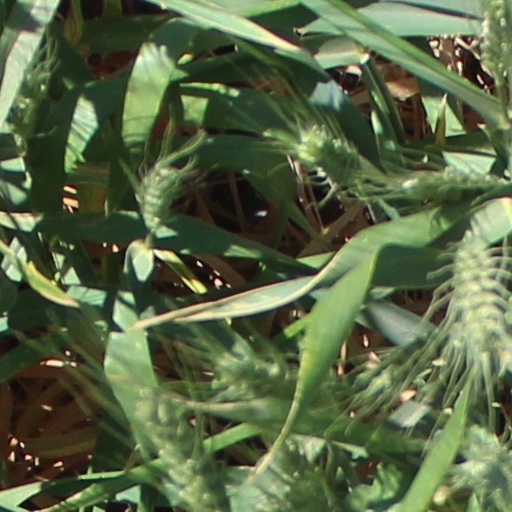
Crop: wheat